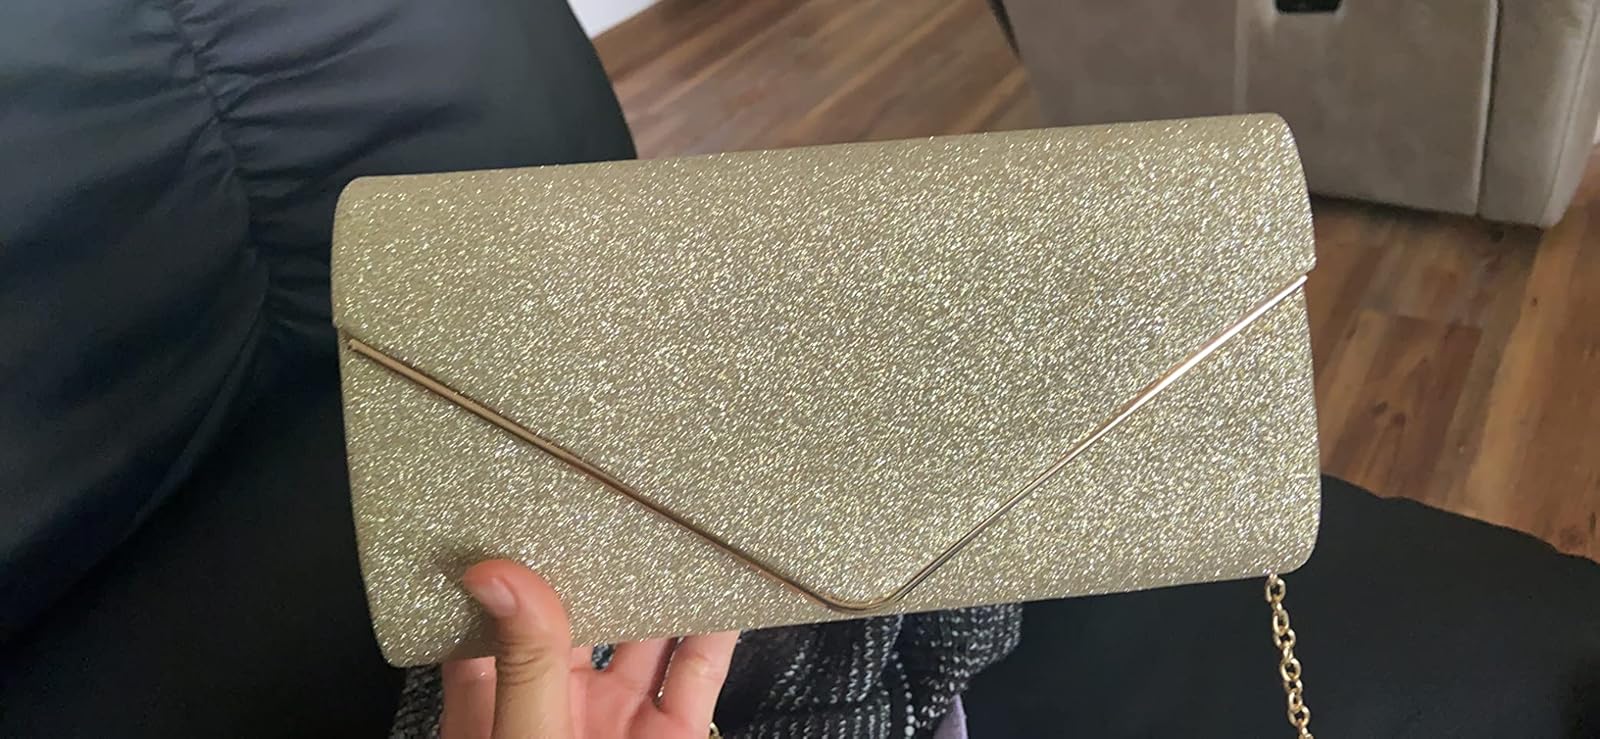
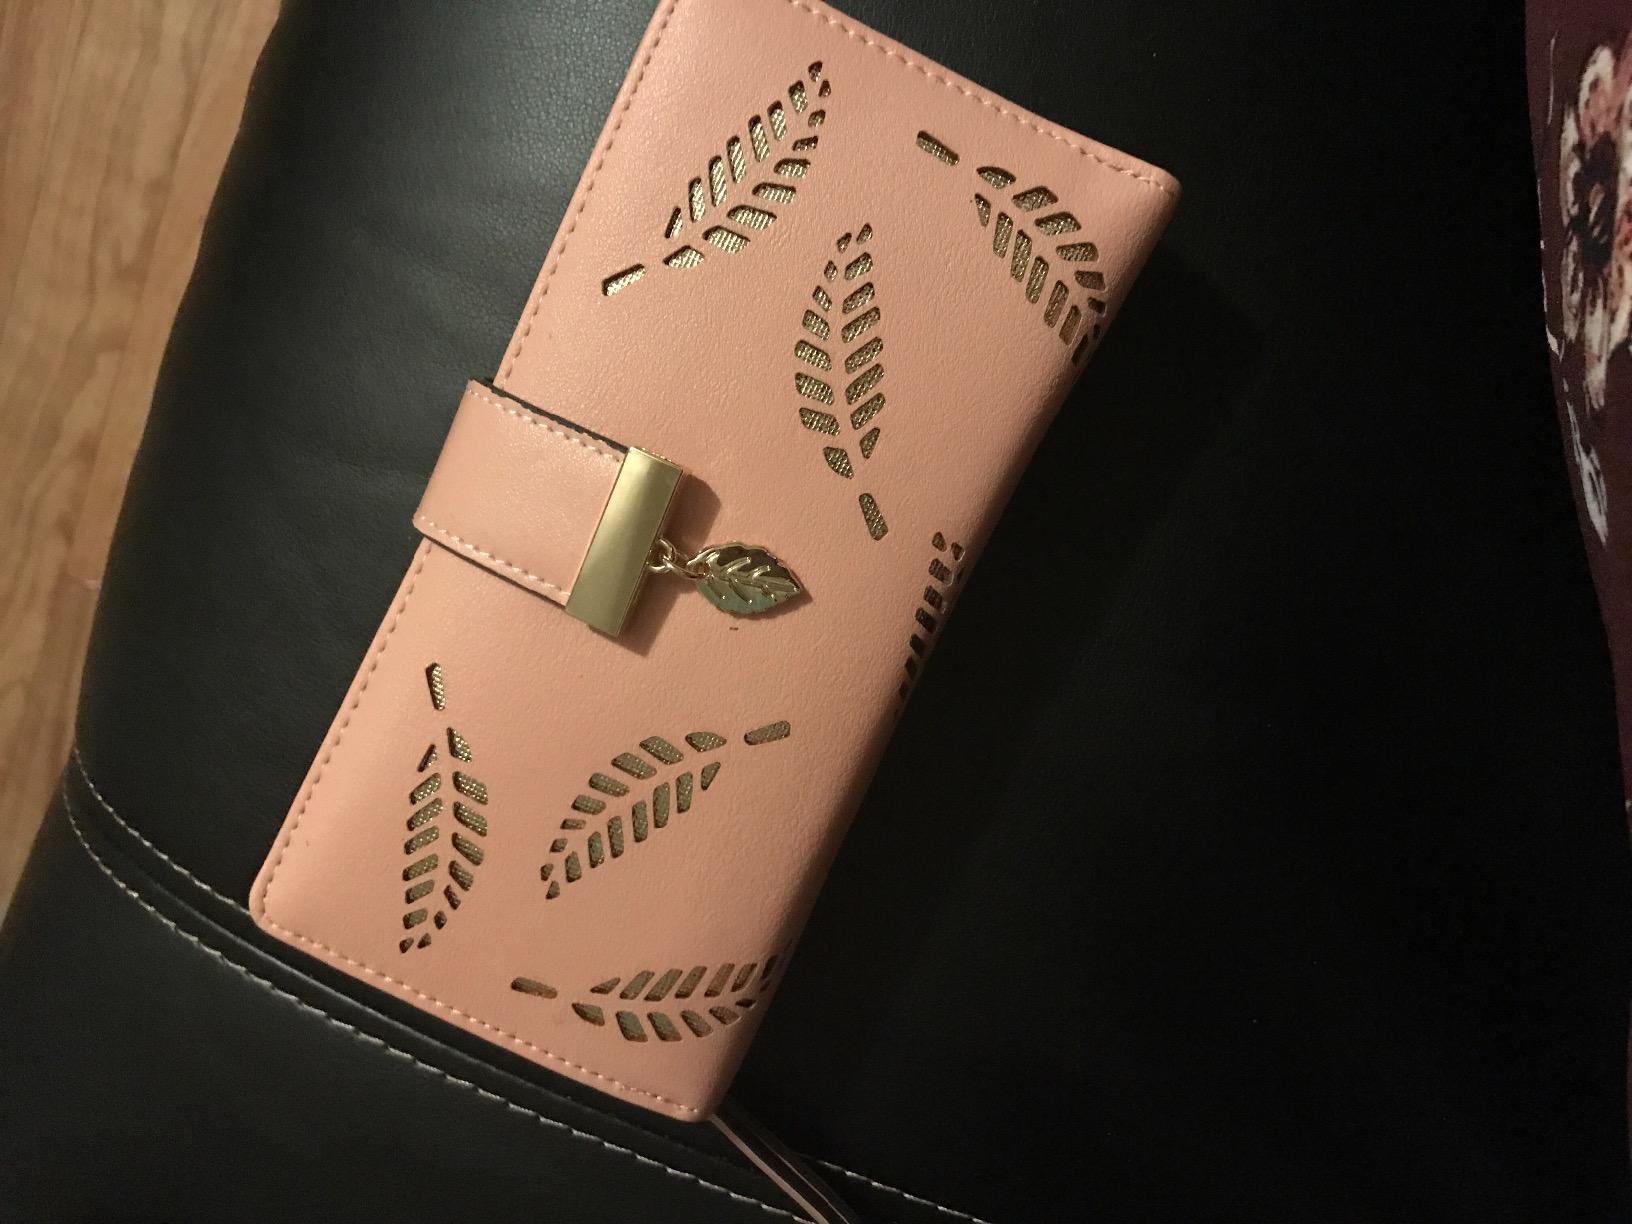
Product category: accessories_handbag
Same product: no